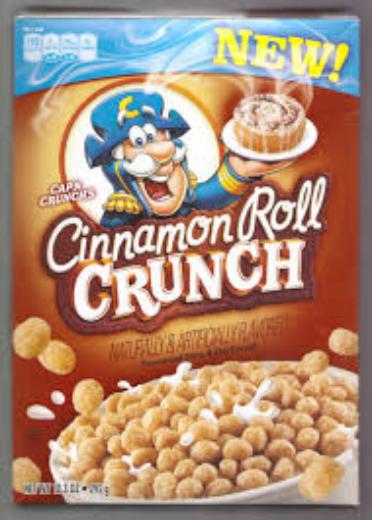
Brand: Cap'n Crunch
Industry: Food